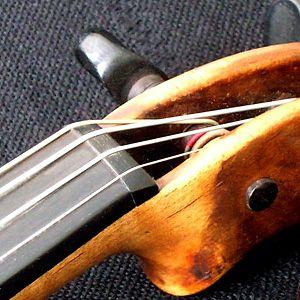
Le sillet à l'extrémité du manche d'un violon.
Le sillet est une pièce présente dans certains instruments à cordes. Le terme recouvre plusieurs éléments différents, suivant la famille de l'instrument :